Bryne

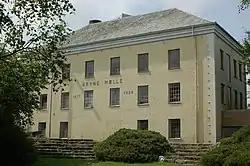
Bryne Mølle

"Bryne Mølle" (Bryne Mill) is an old mill now used for concerts and art exhibitions. The original mill burnt down in 1928. Today's building is dated from 1929. Ranglerock Festival is an annual rockfestival that has been arranged in there since 2005.